Der Herzensphotograph

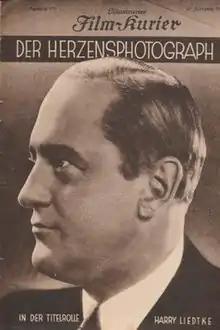

Der Herzensphotograph ("The Heart Photographer") is a 1928 German silent film directed by Max Reichmann starring Harry Liedtke and Robert Garrison and also with La Jana and Betty Bird. The film's art direction was by Andrej Andrejew.